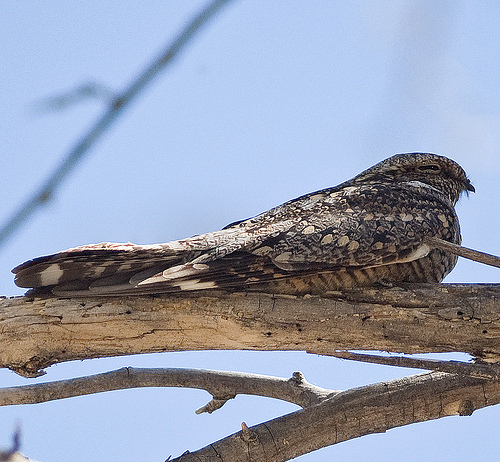
the large bird has a small bill and black eyering.
the bird is brown and tan specked with a small squatty head and a long tail feathers.
this small bird with long tail feathers has a small beak and pattern on it's feathers.
this bird is brown and white and has a very short beak.
a brown bird spotted all over has a tiny pointed beak curved at the tip.
this earthen tone bird has wings that are spotted with tan and brown colorings and the bill is short and pointed.
this bird is white and grey with more white on its tail and stripes on its belly.
this bird is spotted brown and black in color, with a very small and curved beak.
this bird has a sand colored crown as well as a sand colored winga speckled grey and white bird with a long set of tail feathers.
Species: Nighthawk